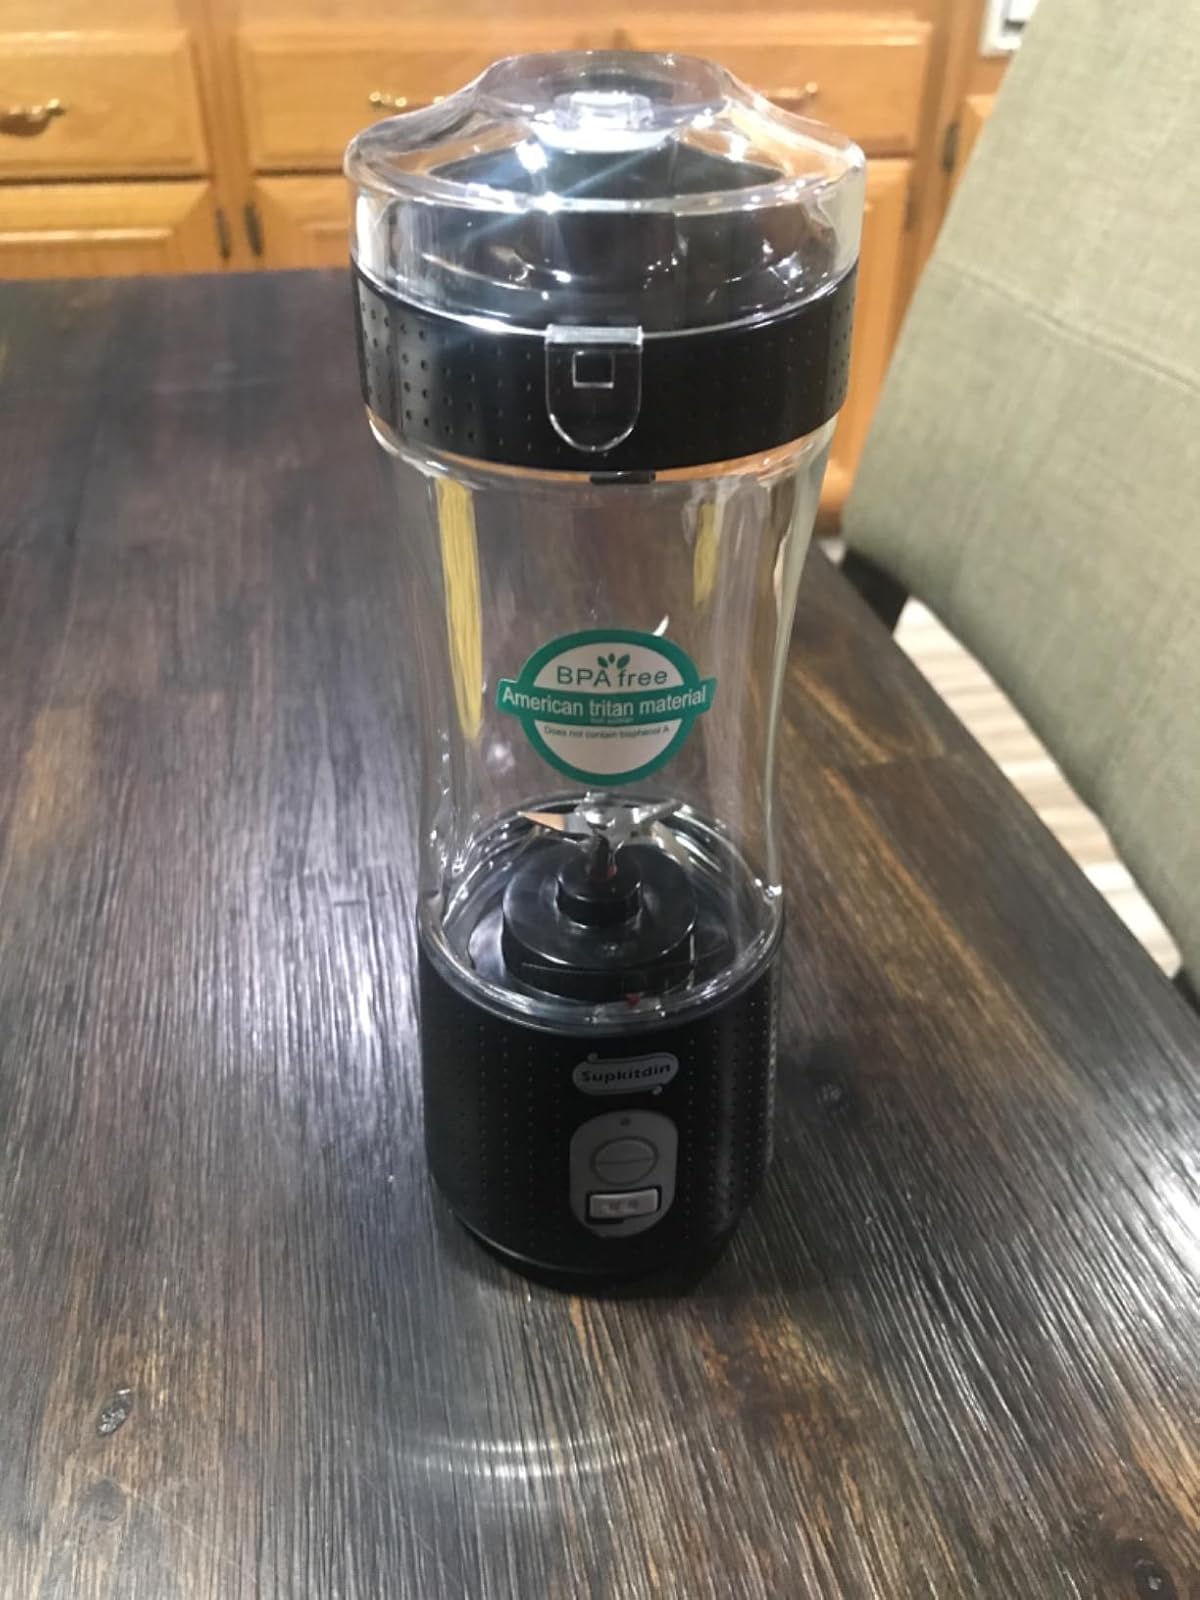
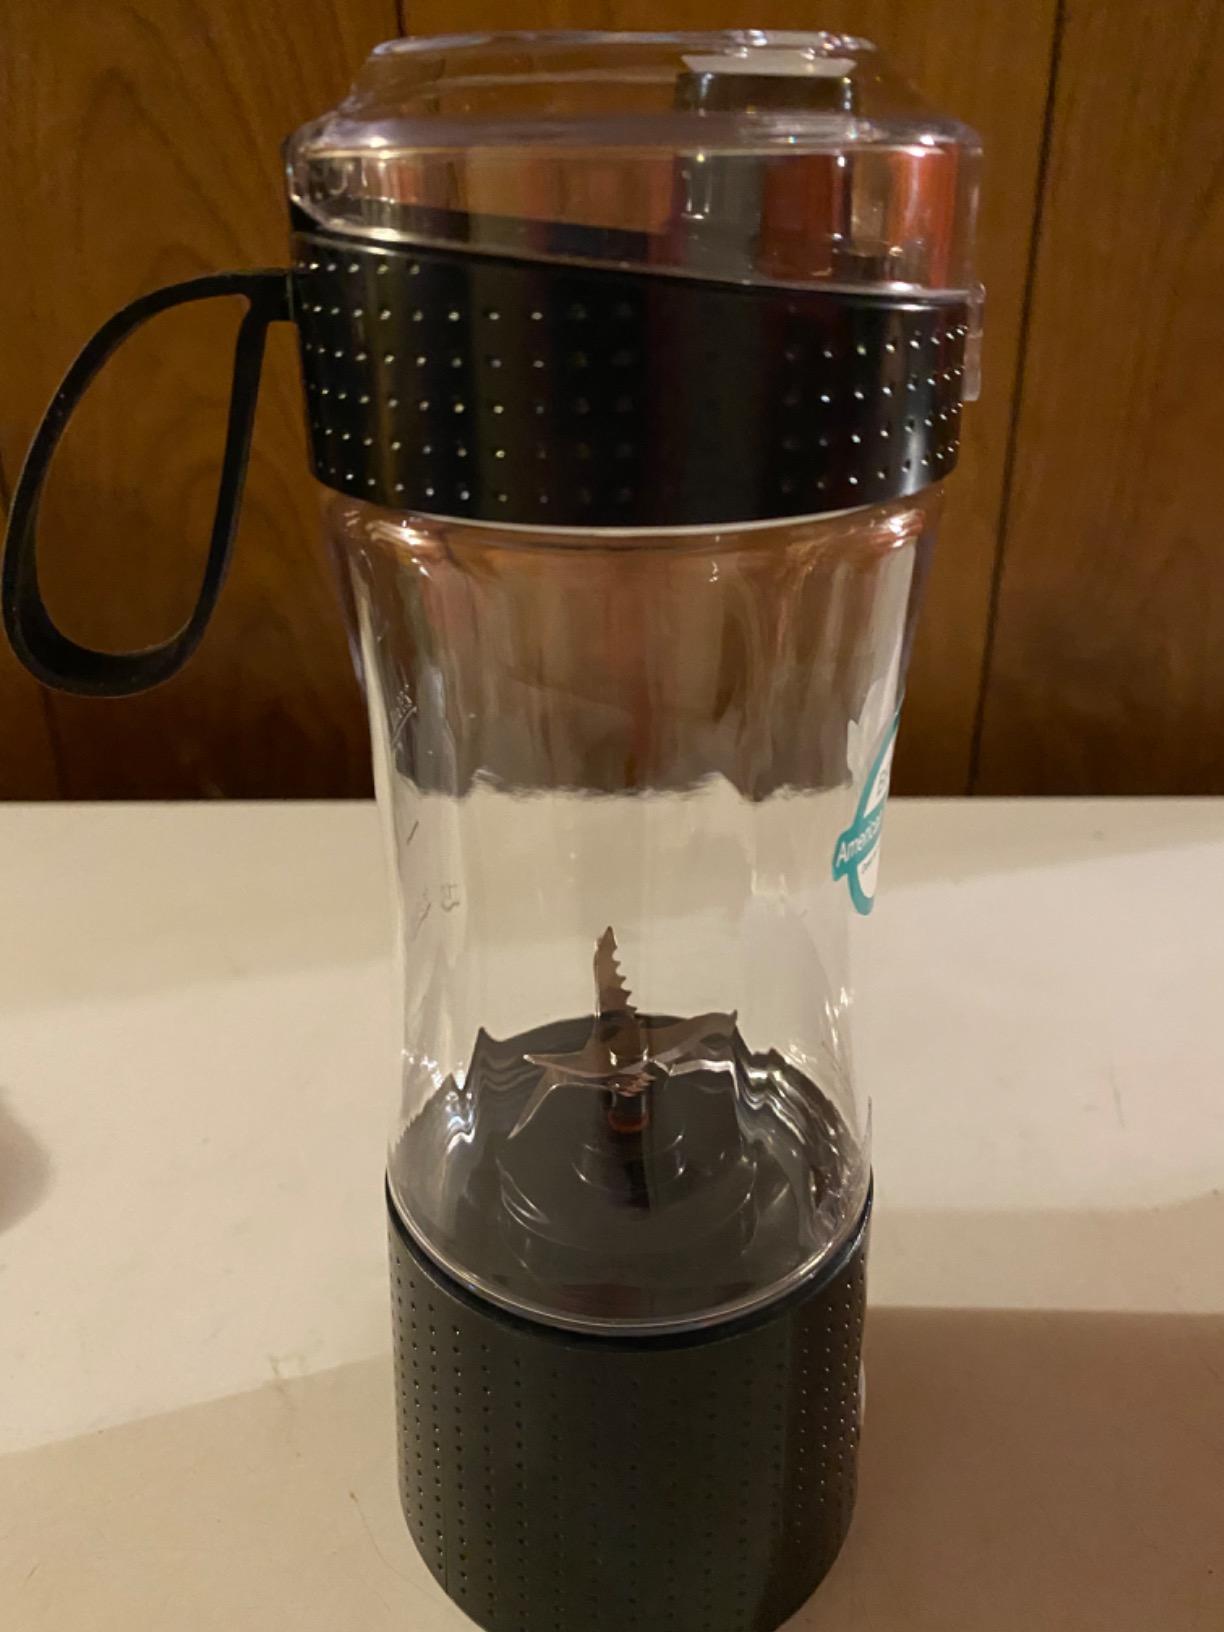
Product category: items_blender
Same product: yes